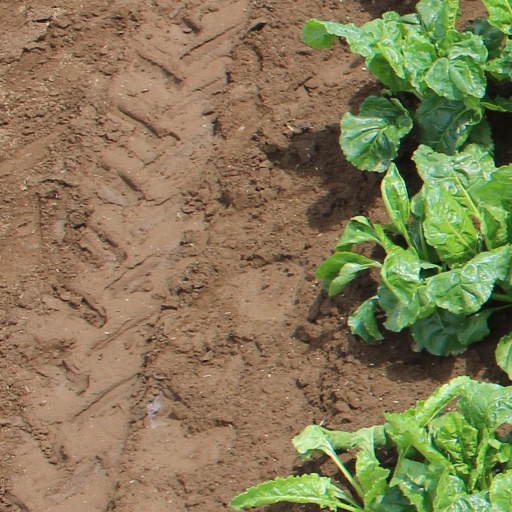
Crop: sugar beet